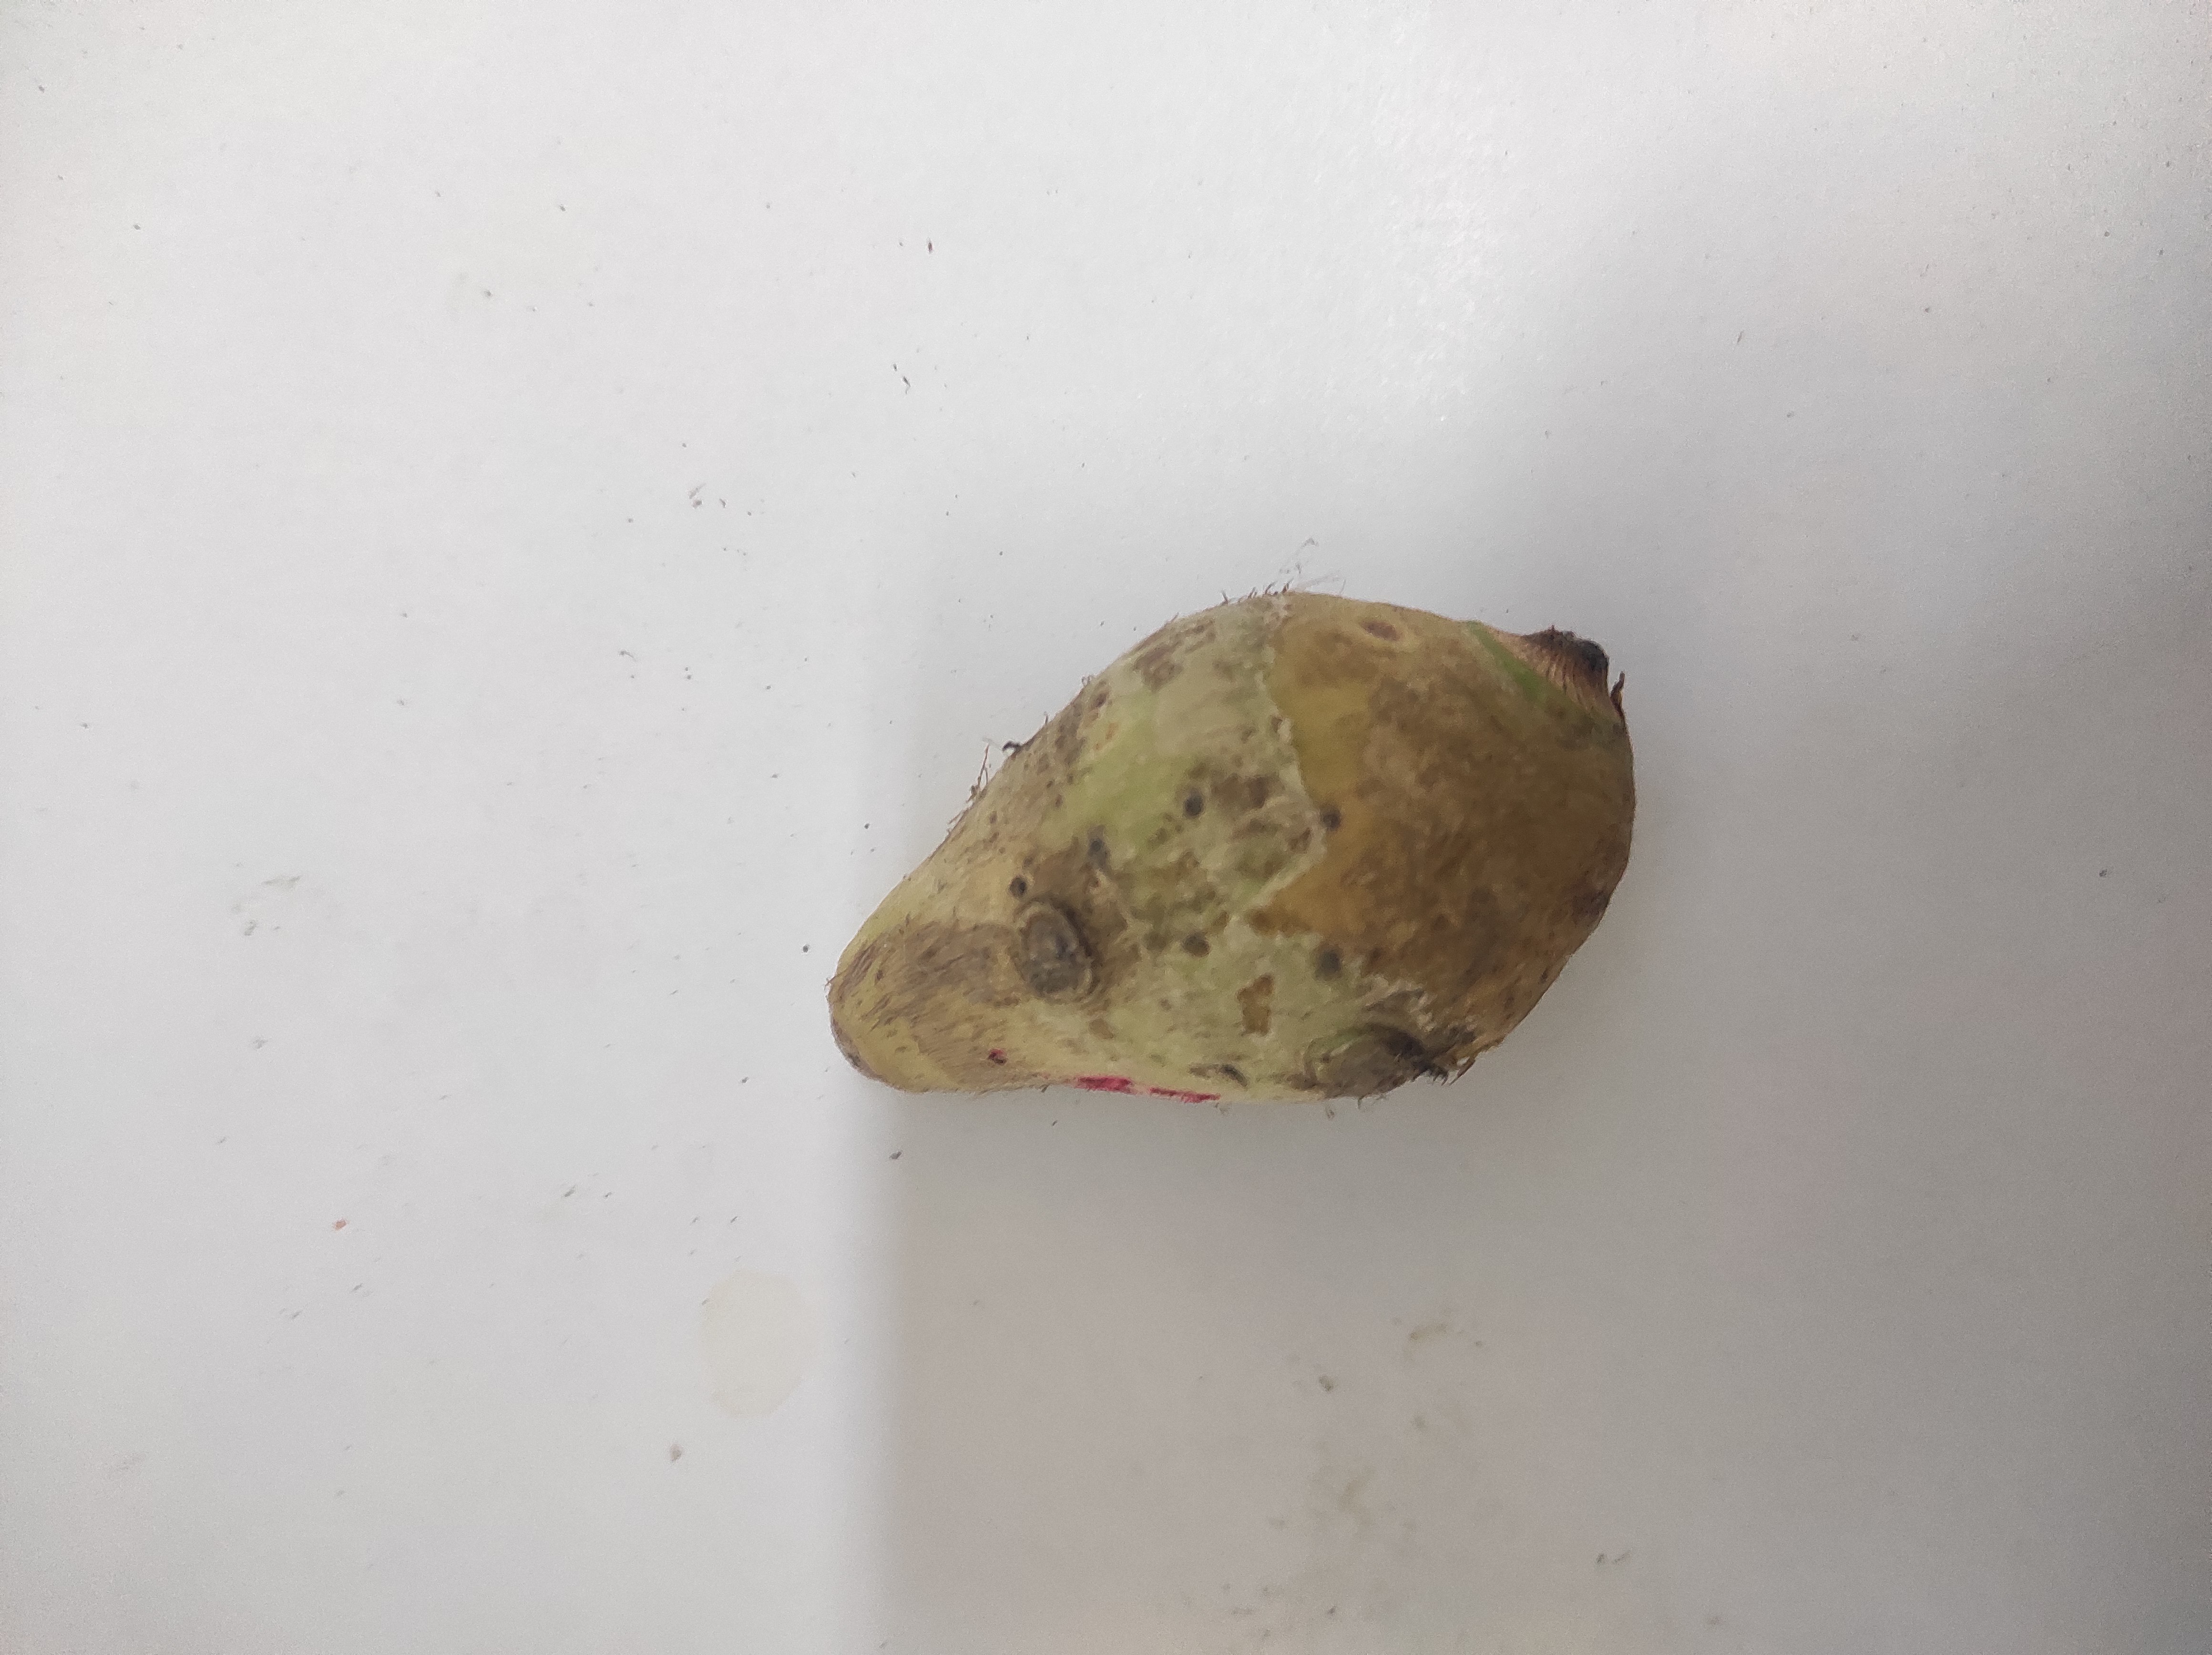
Crop: Taro root
Condition: Damaged